Carlo Ancelotti

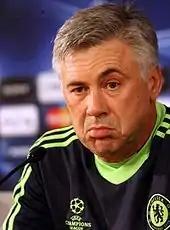

Chelsea's next defeat of the season came against Liverpool at Anfield on 7 November 2010, where they lost 0–2 with both goals coming from Fernando Torres. A week later, Chelsea suffered their second Premier League defeat in three matches with a remarkable 0–3 home defeat to Sunderland. In their following five league games, they lost two and drew three games, culminating in a 1–3 loss to Arsenal at the Emirates Stadium. On 5 January 2011, Chelsea suffered a shock 0–1 defeat at struggling Wolverhampton Wanderers, leaving them fifth in the league and in real danger of missing out on a Champions League place for the first time since 2002. This result led to Ancelotti ruling out Chelsea's chances of retaining the title, insisting that he did not fear that he would be dismissed. After this match, however, Chelsea's form began to improve. First with a 7–0 thrashing of Ipswich Town in the FA Cup at Stamford Bridge, and then a 2–0 victory over Blackburn, followed by emphatic away wins against Bolton Wanderers and Sunderland, putting them in fourth position in the league, though still ten points behind leaders Manchester United.